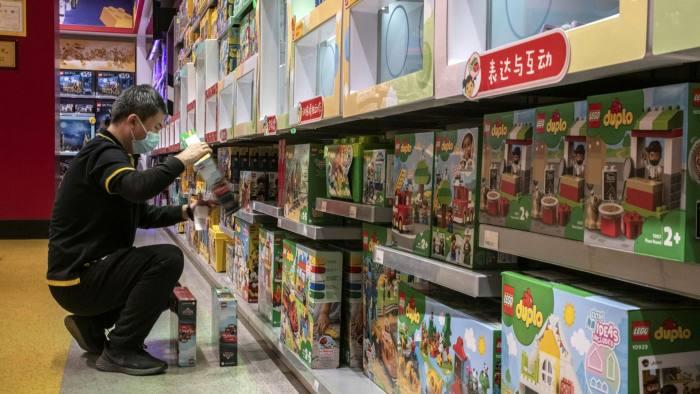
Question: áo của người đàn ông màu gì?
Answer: màu đen